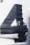
Number: 4